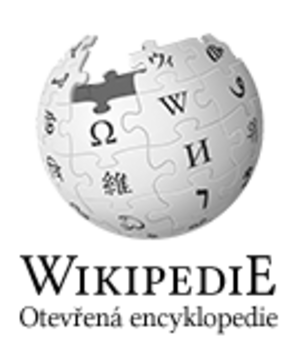
Wikipédia en tchèque est l'édition de Wikipédia en langue tchèque.